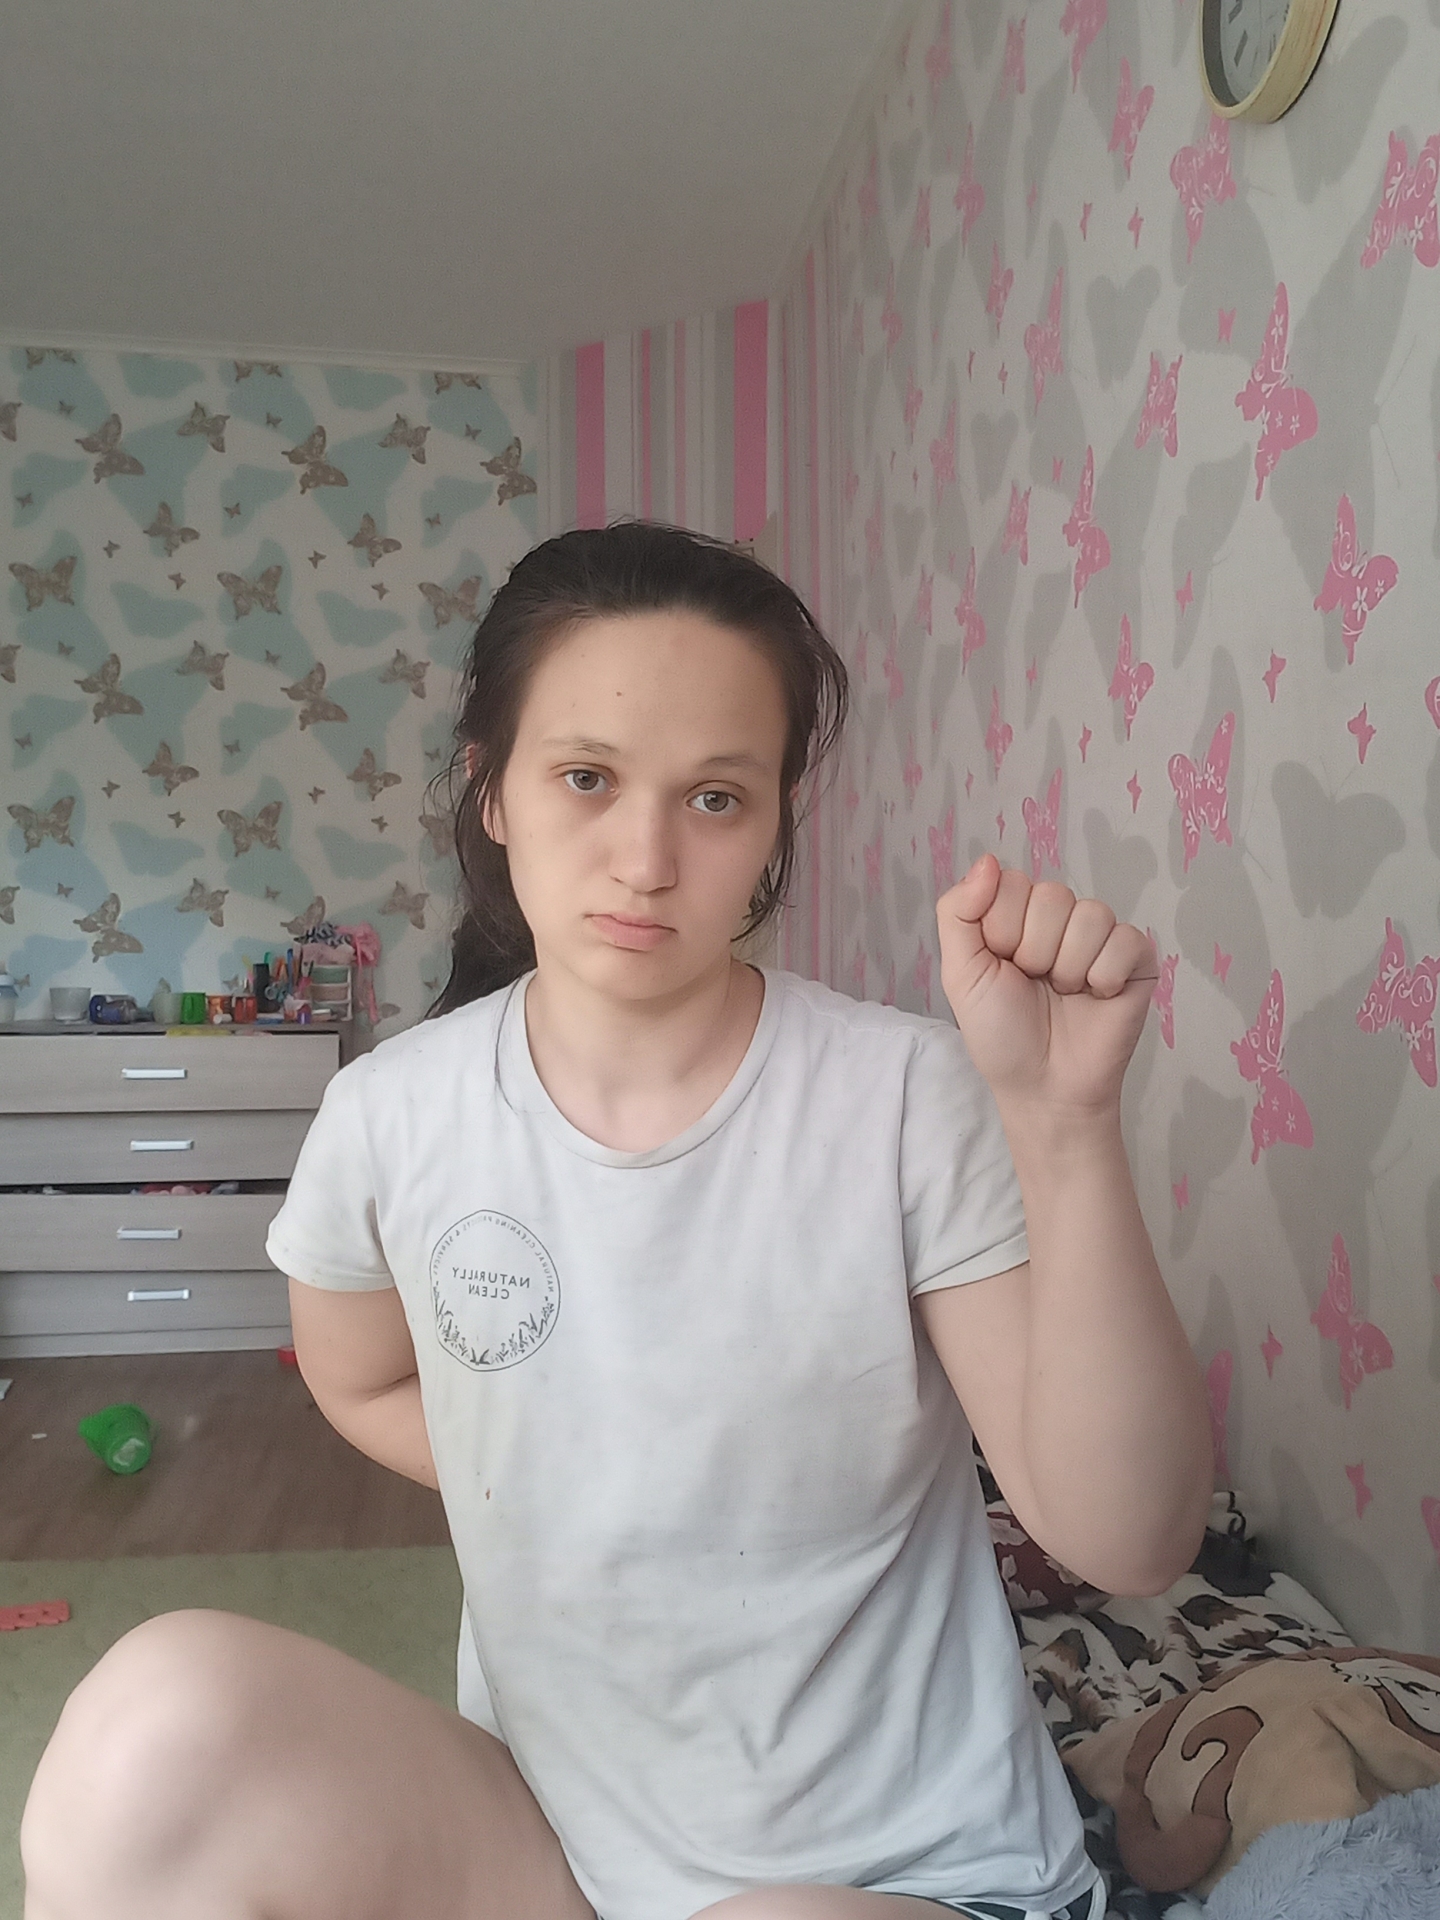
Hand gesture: fist